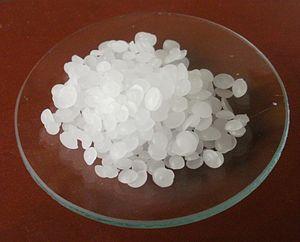
En chimie du pétrole et dans le langage des raffineurs, le mot paraffine signifie « alcane » ; n-paraffine ou normale-paraffine signifie alcane linéaire, tandis qu'iso-paraffine signifie alcane ramifié.